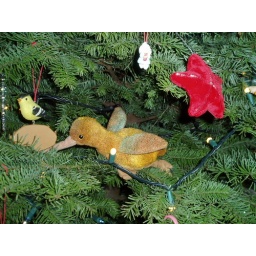
bird in tree